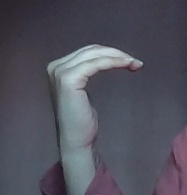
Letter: haa